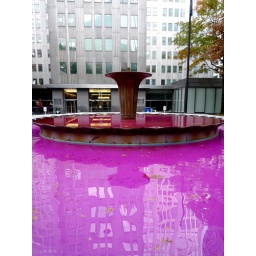
All the fountains in Pittsburgh had pink water for Breast Cancer Awareness month. Kinda creepy, really.